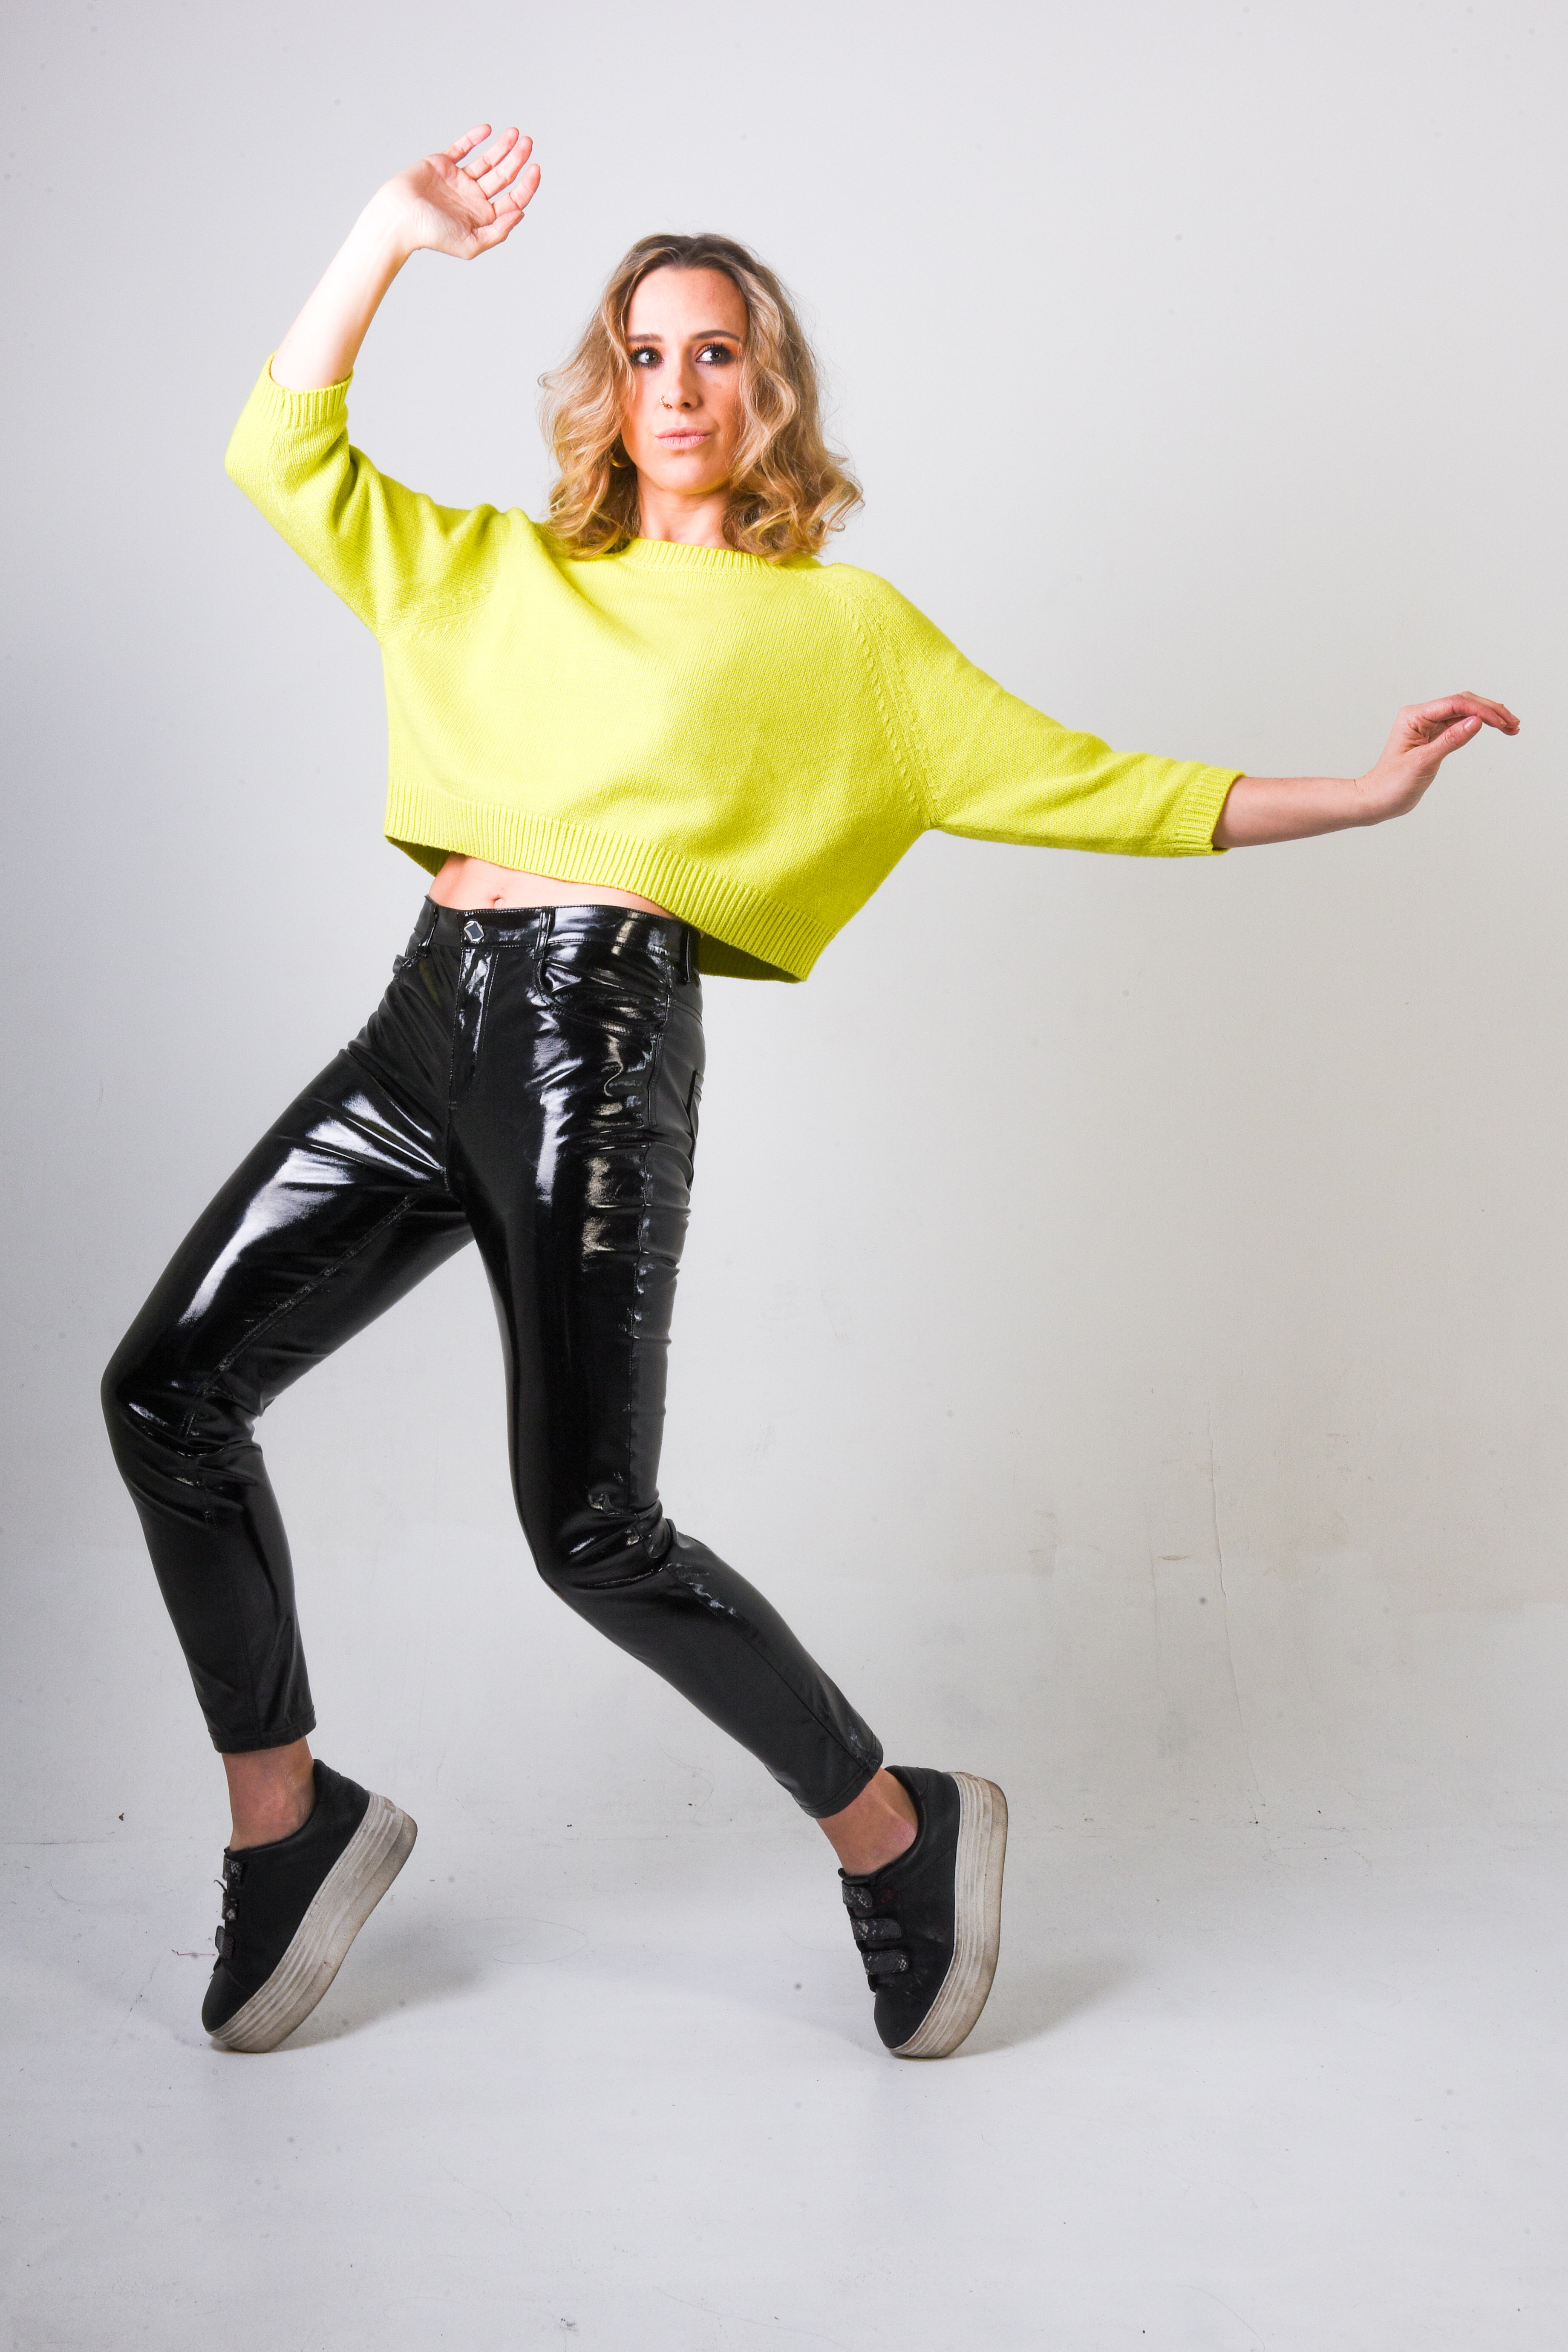
woman, footwear, face, hair, shoe, leg, latex clothing, smile, flash photography, sleeve, knee, happy, waist, gesture, eyewear, thigh, sneakers, sportswear, performing arts, choreography, fashion design, entertainment, denim, t shirt, exercise, human leg, high heels, boot, latex, fashion model, electric blue, recreation, dance, balance, physical fitness, leggings, sandal, sitting, costume, spandex, dancer, running, fun, top, tights, belt, performance, advertising, photo shoot, model, jumping